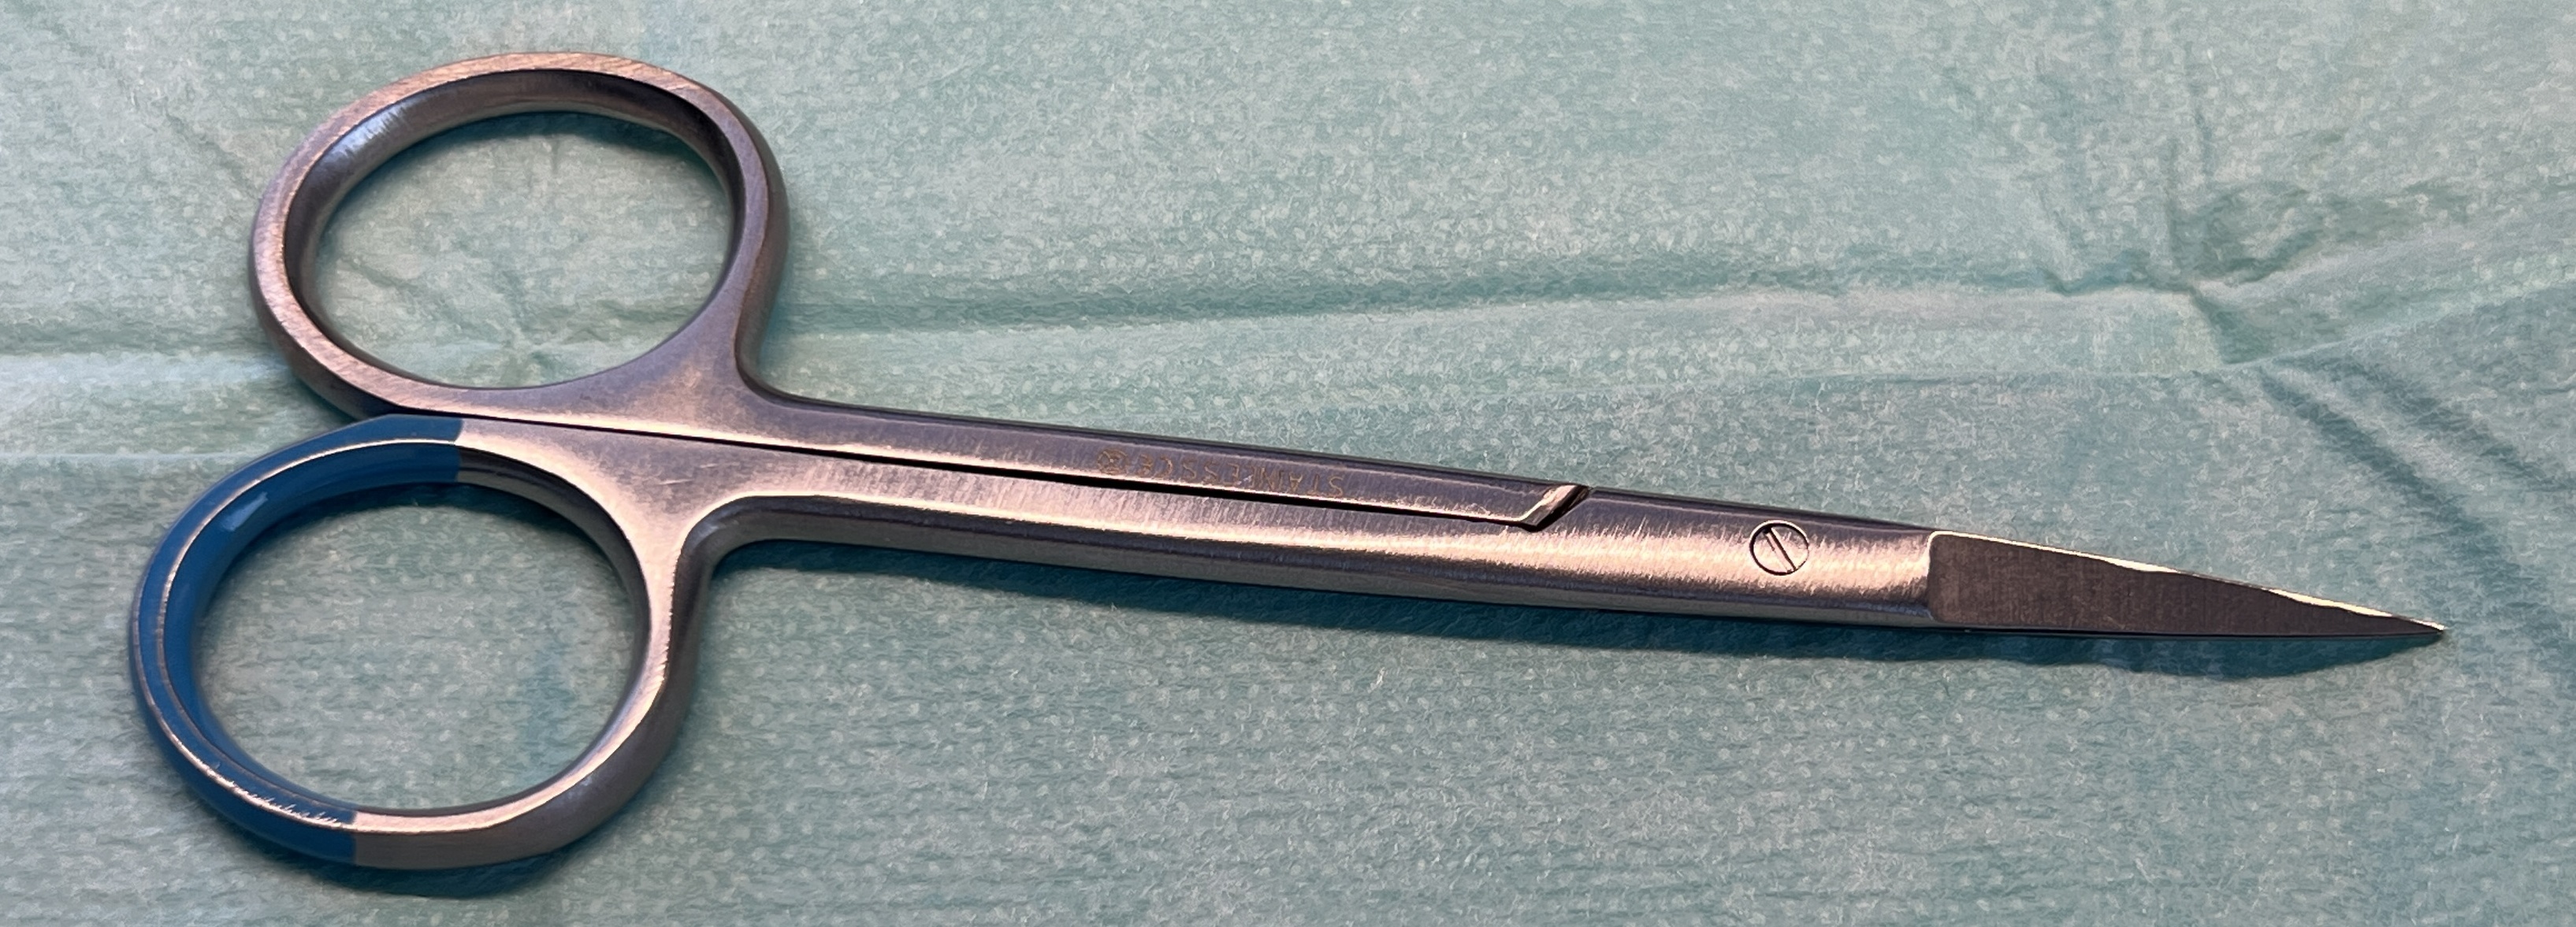
Hinged instrument state: closed